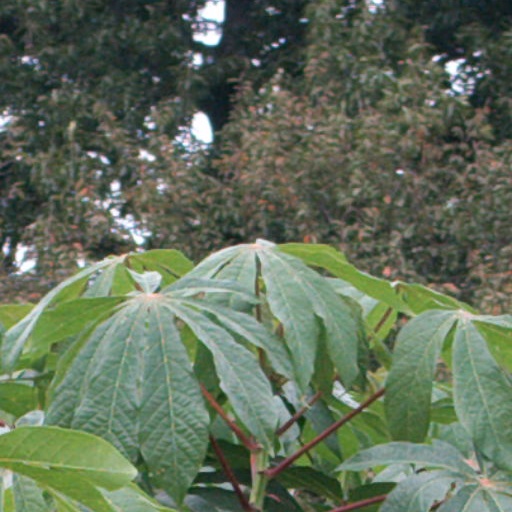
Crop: cassava